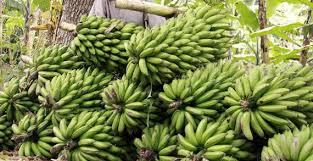
Shambani kuna migomba mingi ya ndizi. Kando kuna ndizi zilizotolewa kwenye migomba, ndizi hizi hazijaiva,kwani ni za rangi ya kijani kibichi.